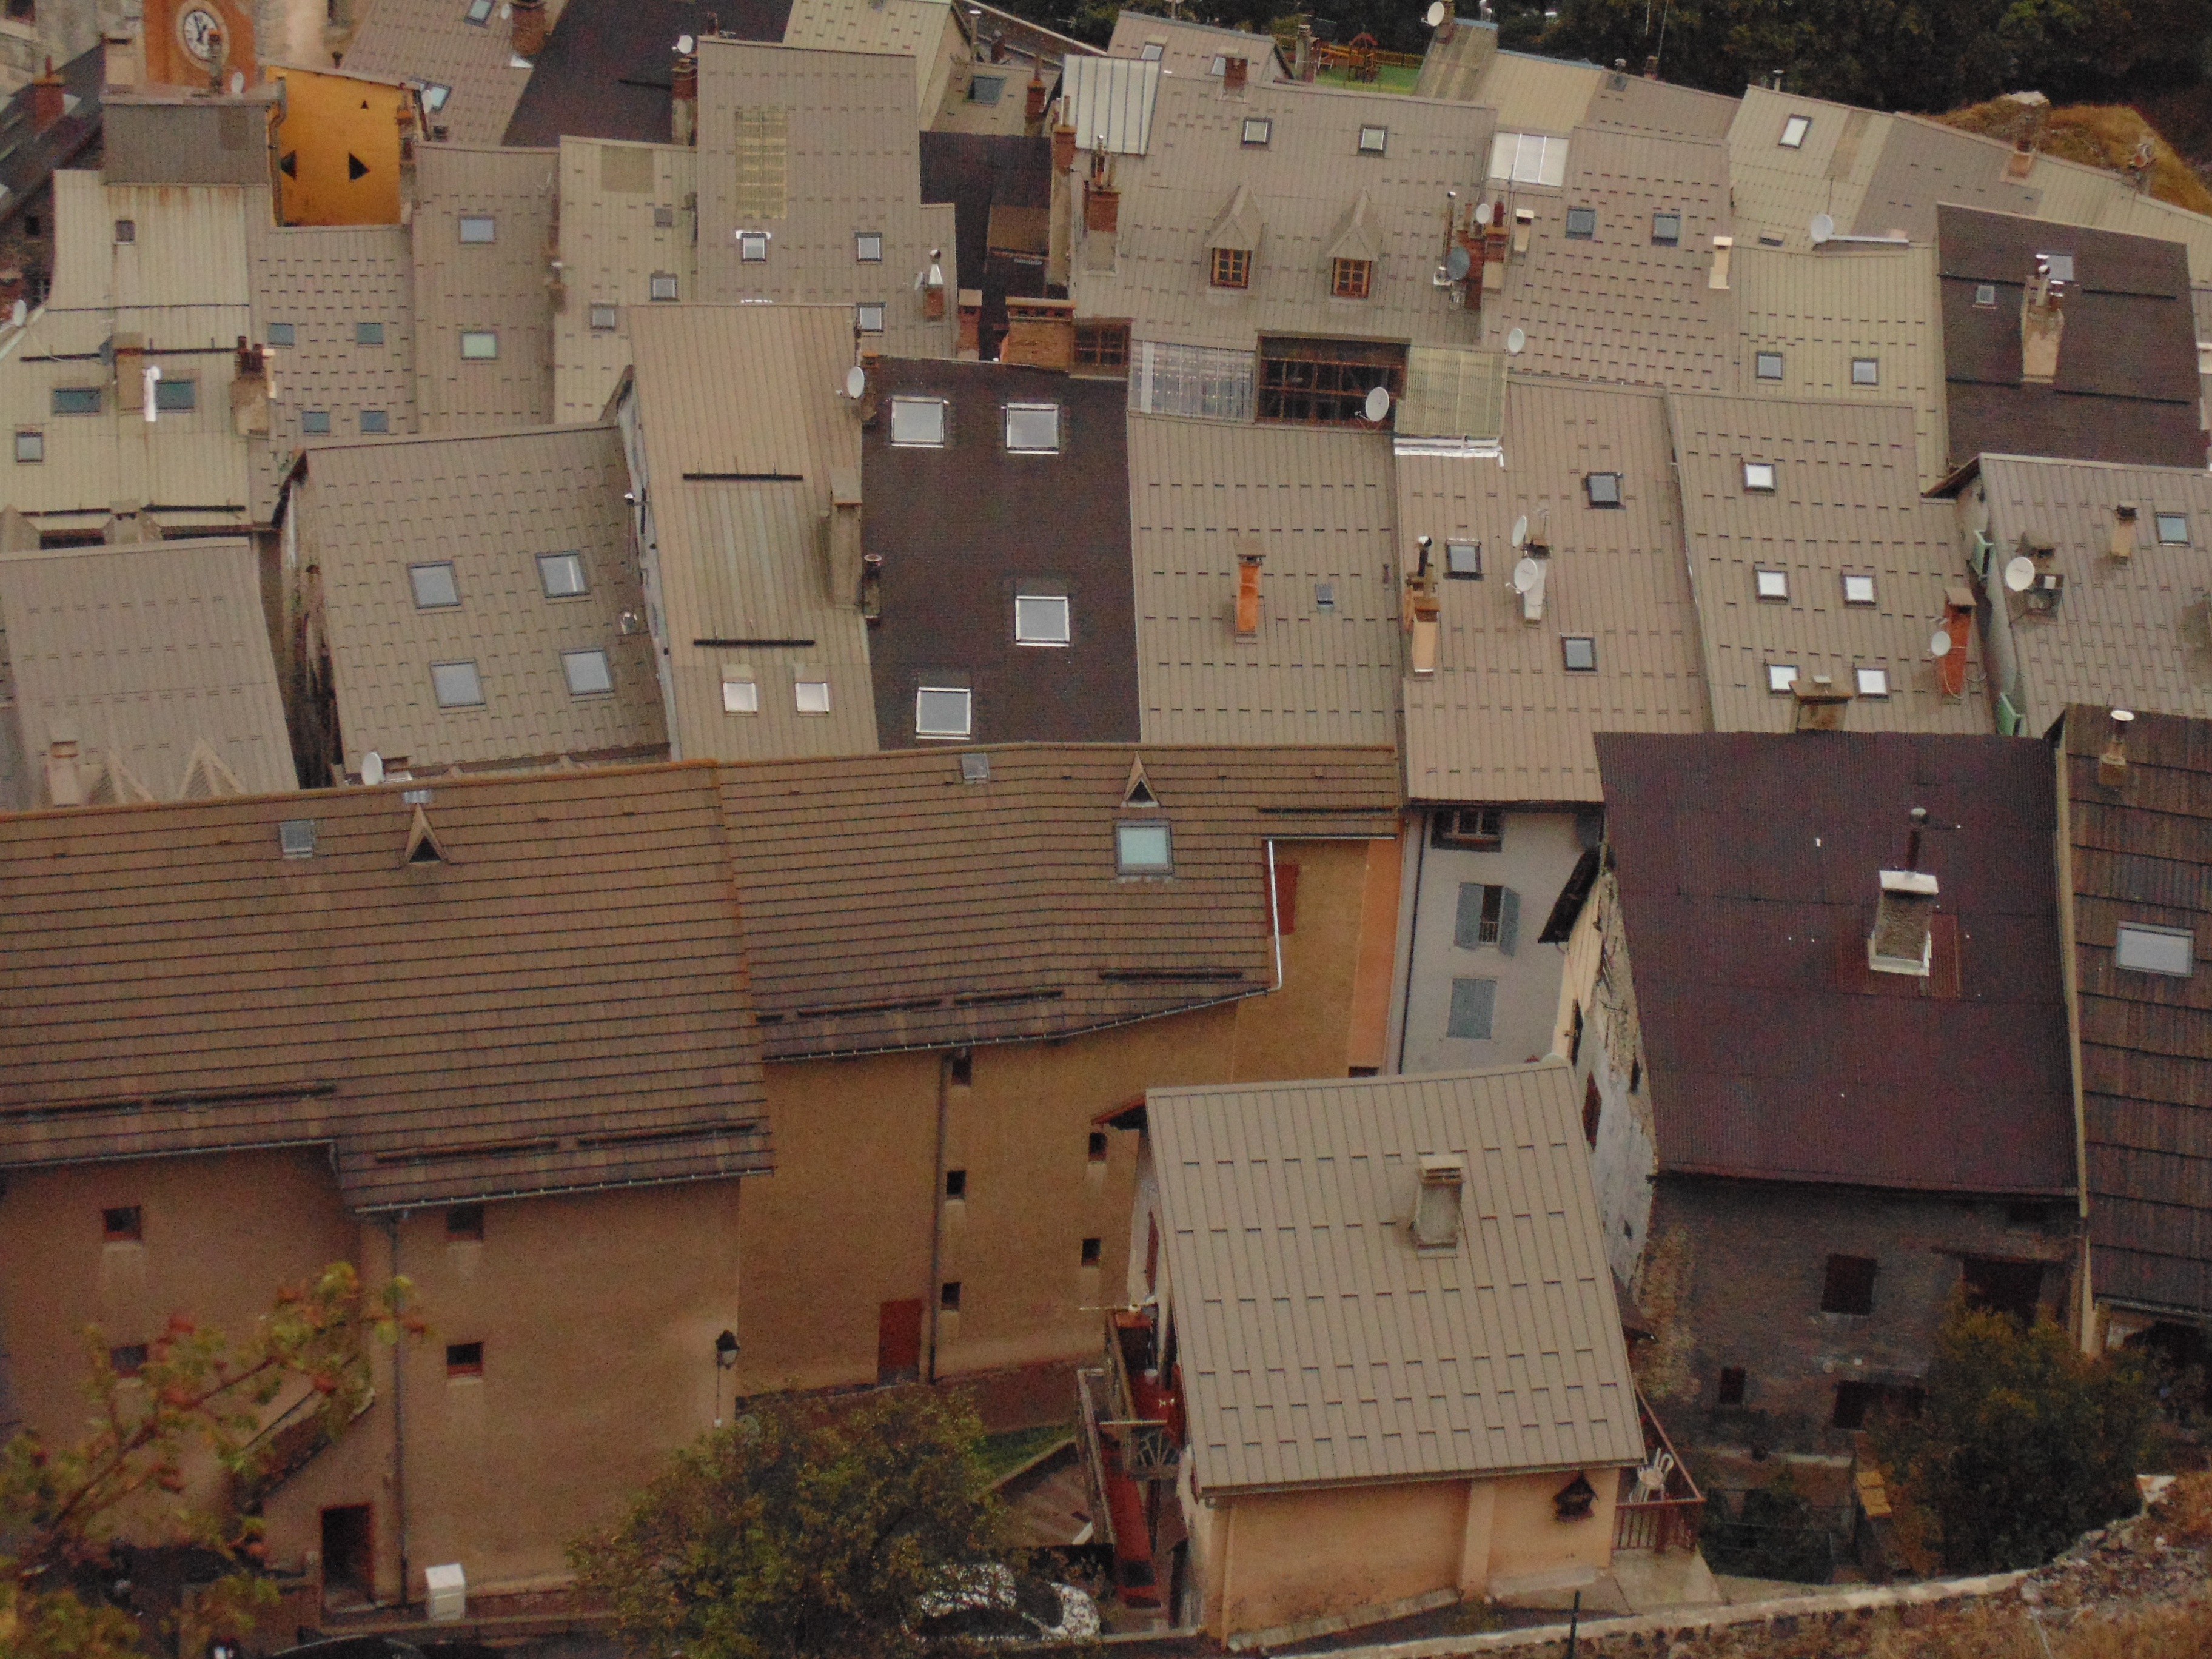
house, window, town, roof, wall, country, village, france, suburb, ancient, facade, attic, windows, houses, history, heritage, roofs, slum, neighbourhood, borgo, glimpse, residential area, geological phenomenon, brian on